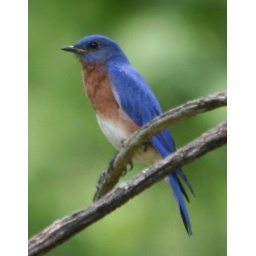
This male is guarding the nest inside a gourd hanging near my kitchen window.